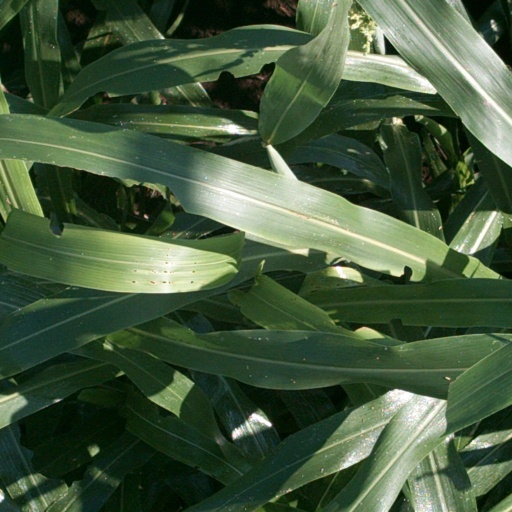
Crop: sorghum